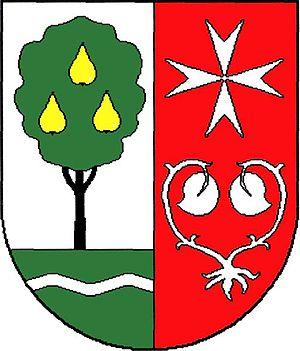
Hrušky est une commune du district de Vyškov, dans la région de Moravie-du-Sud, en République tchèque. Sa population s'élevait à 771 habitants en 2019.